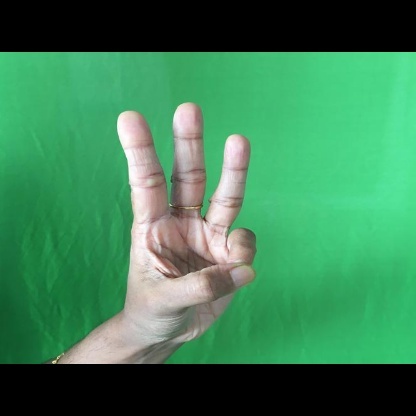
Mudra: Trishulam